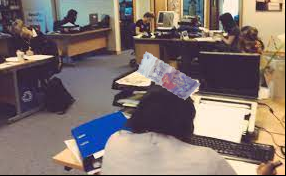
Denominación: 100